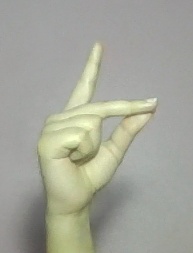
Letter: ta